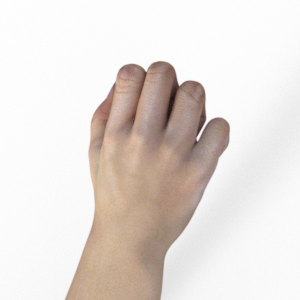
Label: rock